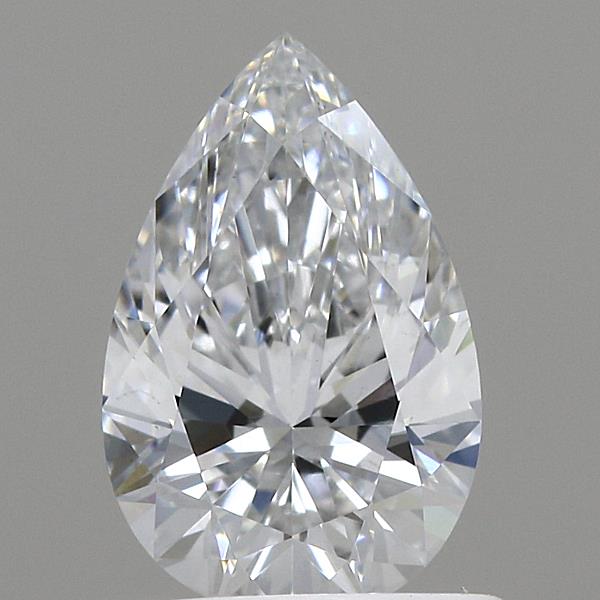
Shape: pear
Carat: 0.71
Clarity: VS1
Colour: E
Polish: EX
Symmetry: EX
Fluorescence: NONE
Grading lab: IGI
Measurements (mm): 7.82 x 5.05 x 3.16